Celtic longboat

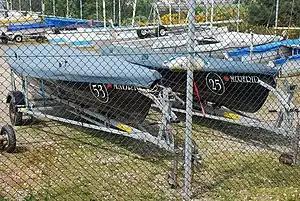
Cychod Hir Celtaidd - Celtic Longboats Madryn and Mererid are the two Celtic longboats belonging to Clwb Rhwyfo Pwllheli - Pwllheli Rowing Club. The crews regularly take part in races to Wicklow in western Ireland and back.<a href="http%3A//news.bbc.co.uk/welsh/hi/newsid_4970000/newsid_4978400/4978454.stm">

The Celtic longboat is a rowing boat used for coastal and ocean rowing, racing, training and recreation. It has four sweep-oared rowers and a cox.